History of Python

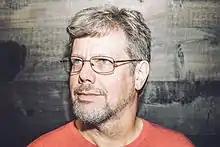
Guido van Rossum in 2014

The programming language Python was conceived in the late 1980s, and its implementation was started in December 1989 by Guido van Rossum at CWI in the Netherlands as a successor to ABC capable of exception handling and interfacing with the Amoeba operating system. Van Rossum was Python's principal author and had a central role in deciding the direction of Python (as reflected in the title given to him by the Python community, "Benevolent Dictator for Life" (BDFL)) until stepping down as leader on July 12, 2018. Python was named after the BBC TV show "Monty Python's Flying Circus".